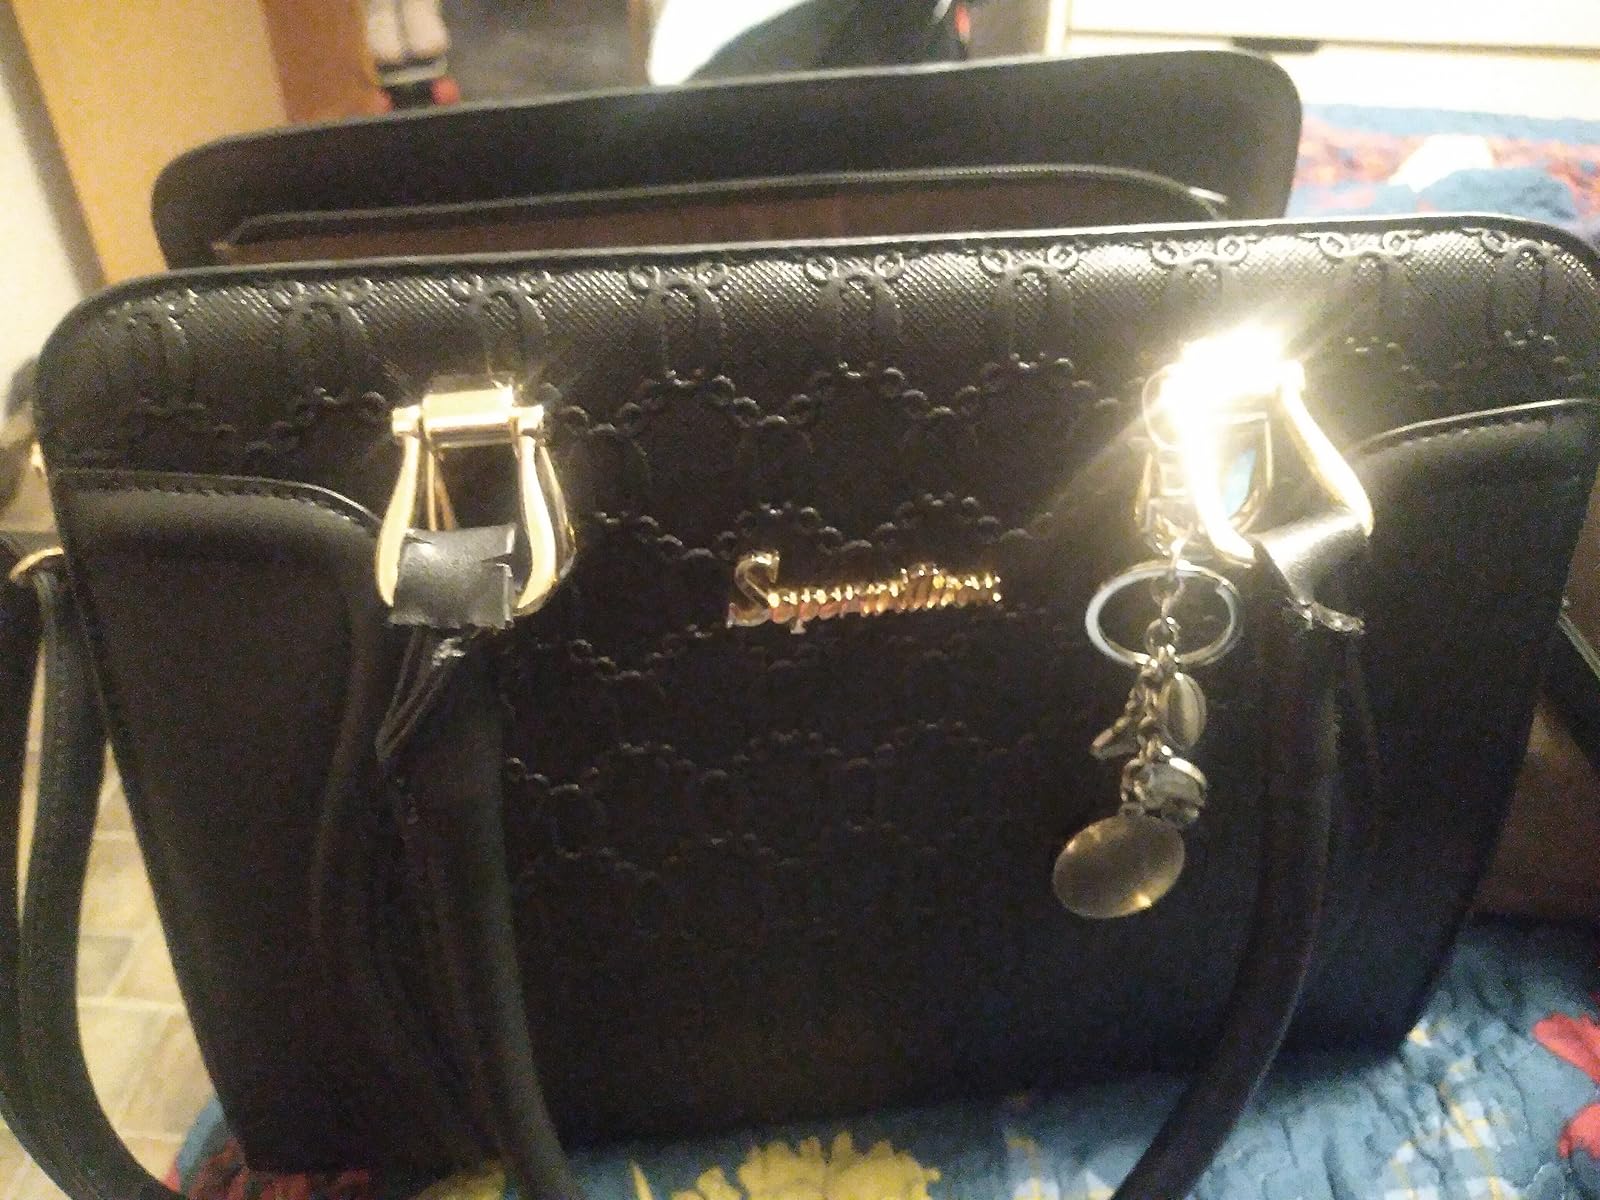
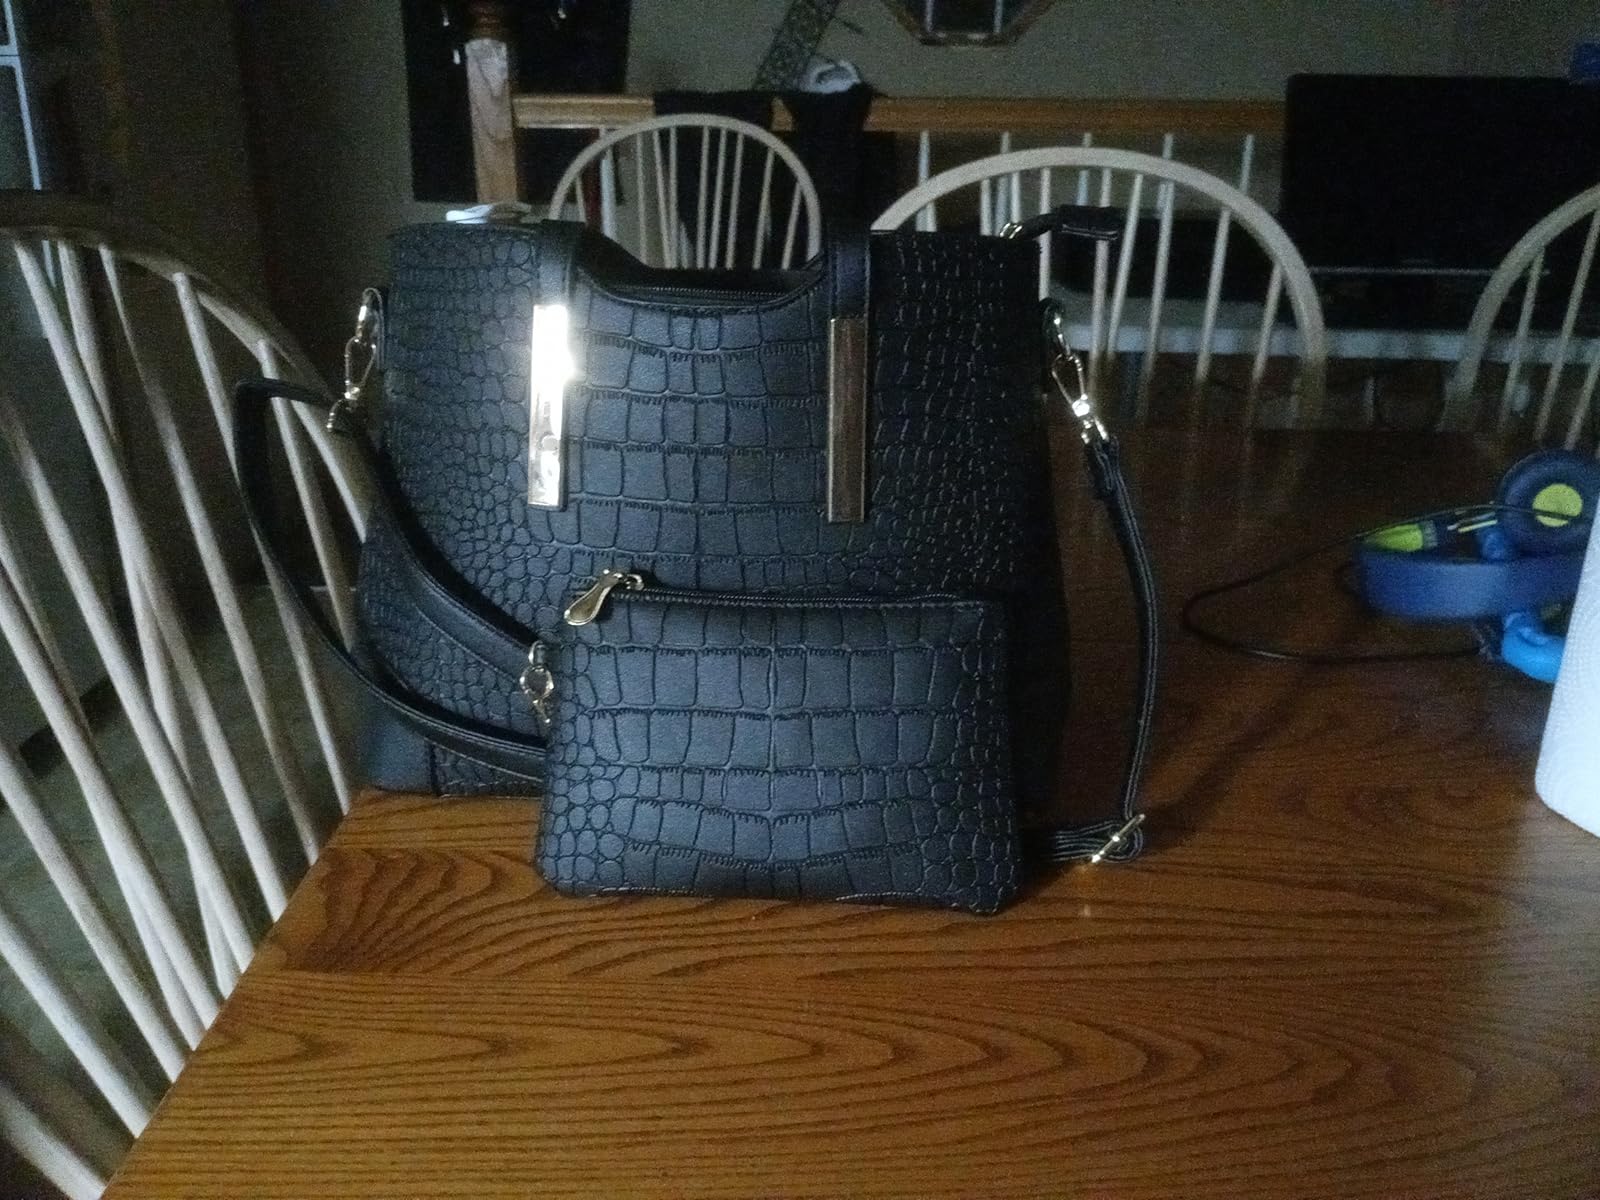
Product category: accessories_handbag
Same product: no